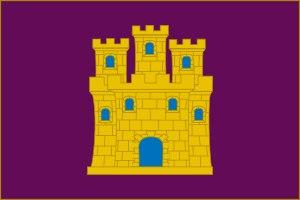
Juan de Padilla est un hidalgo et révolutionnaire castillan, connu pour sa participation à la guerre des Communautés de Castille.
Il existe en Espagne différentes formes de mouvements nationalistes :